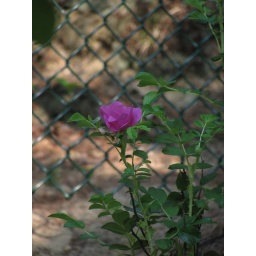
Lone flower by chain fence